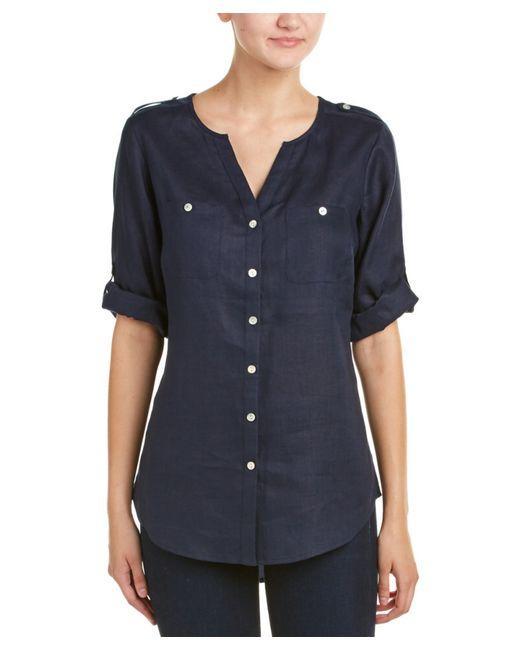
Marineblaues Langarm-Damenhemd